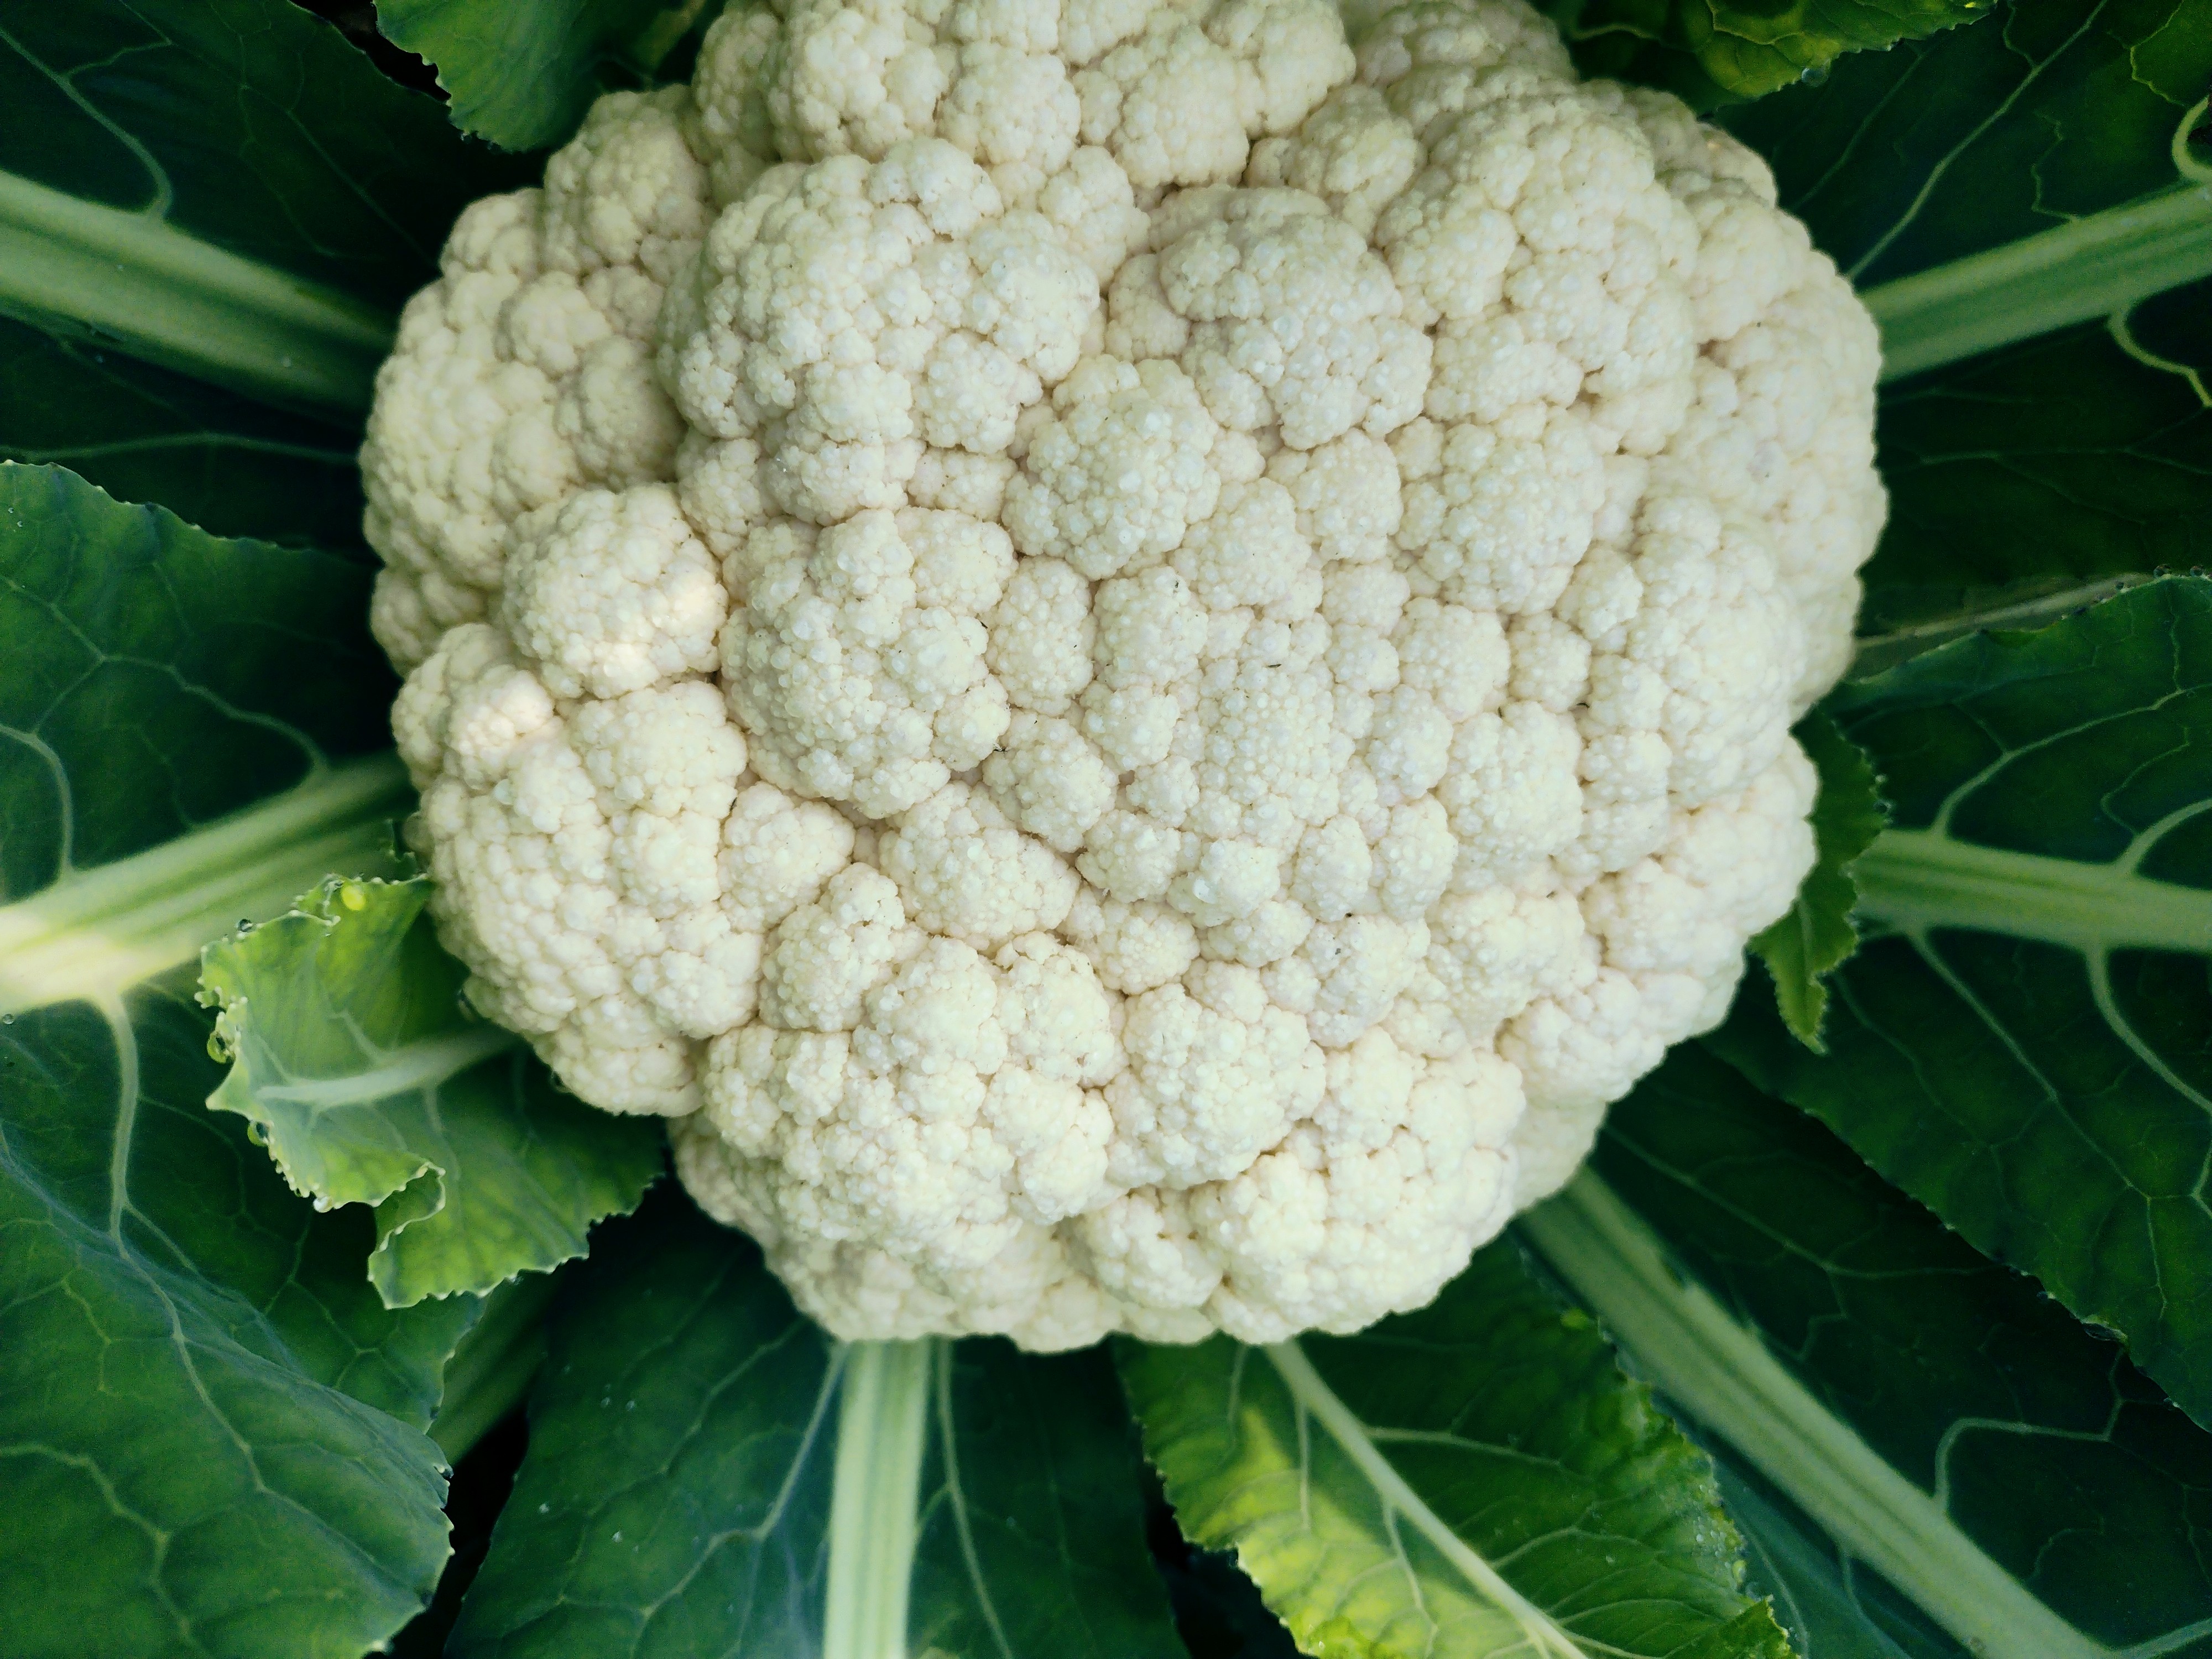
Label: No disease